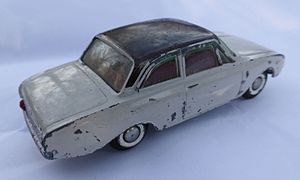
Tekno
Ford 17M fra Tekno
Tekno, Dansk Legetøjs Industri, var en dansk legetøjsfabrik. Mellem 1928 og 1972 producerede fabrikken millioner af legetøjsbiler m.m., som blev uhyre populære blandt børn i Danmark og eksporteredes til hele verden.